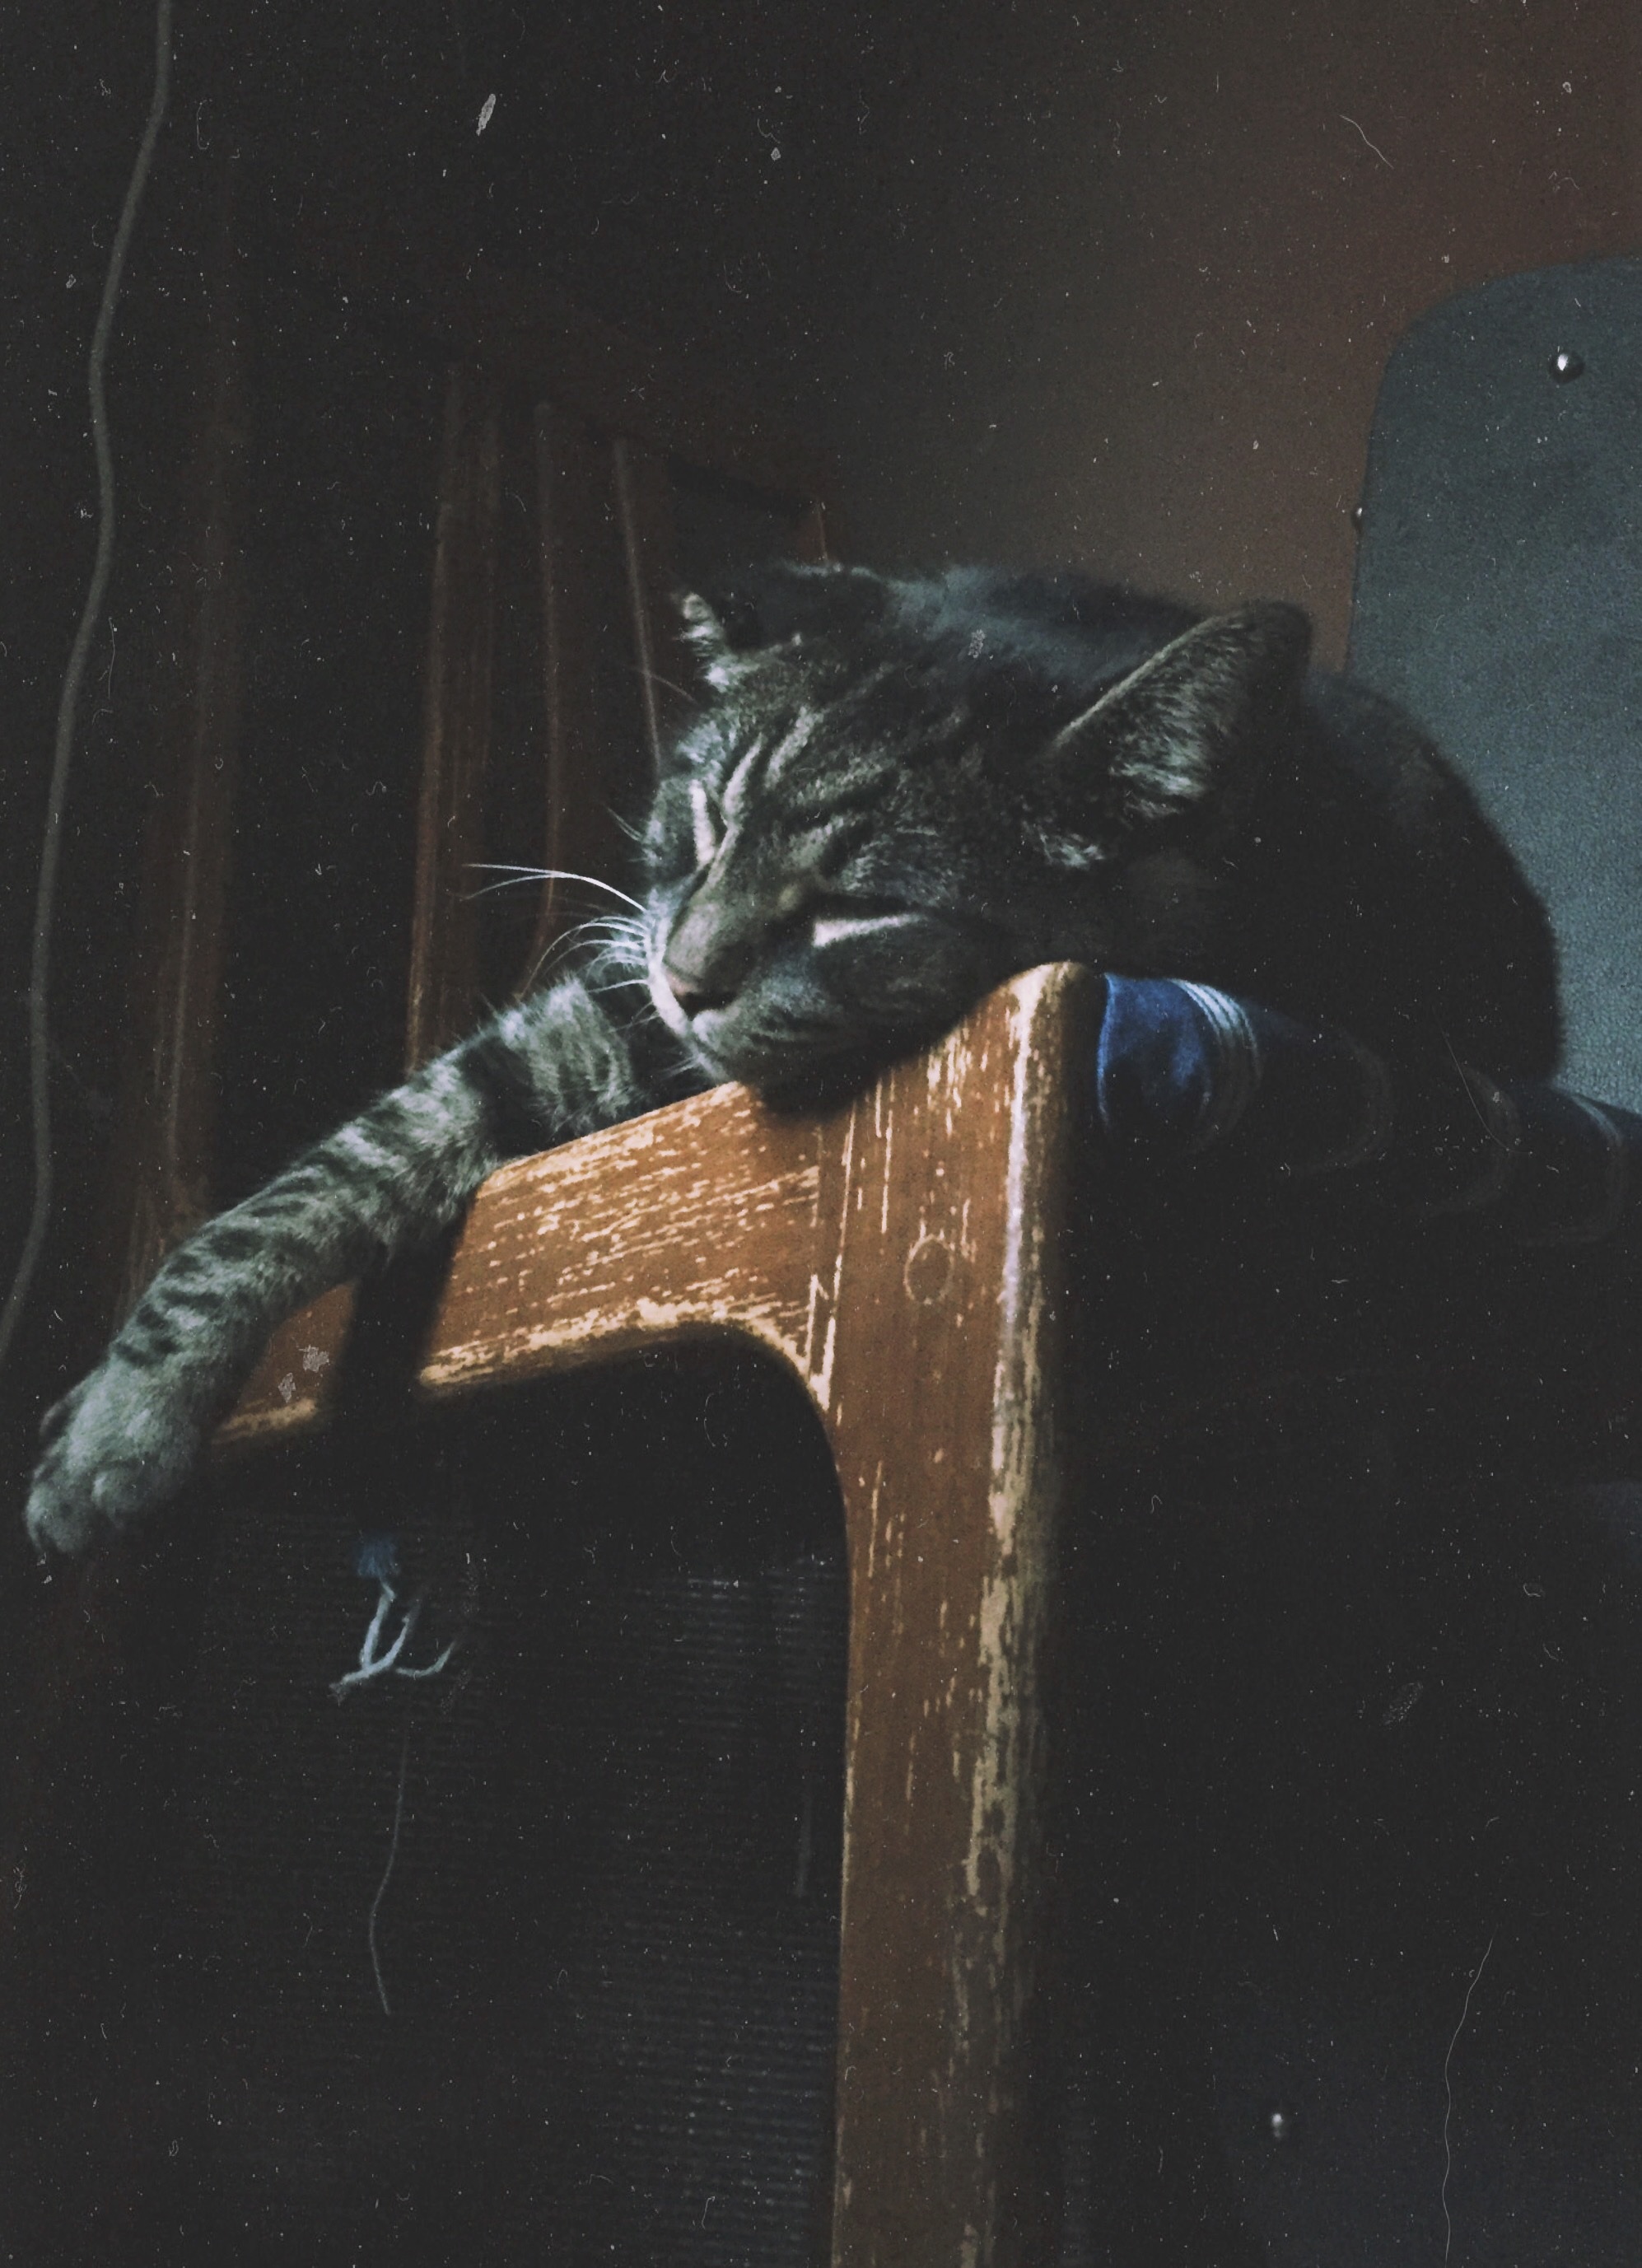
shadow, darkness, black, sculpture, art